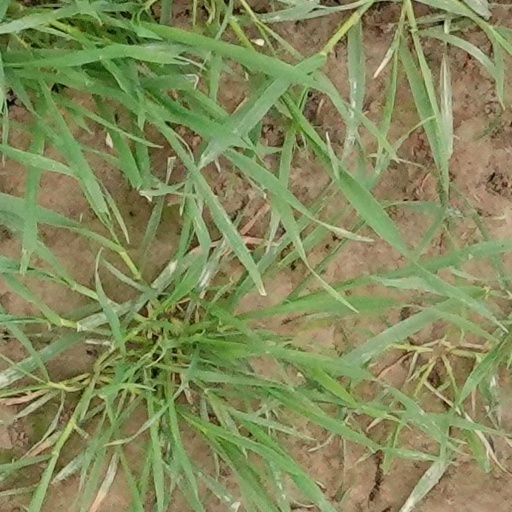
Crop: wheat